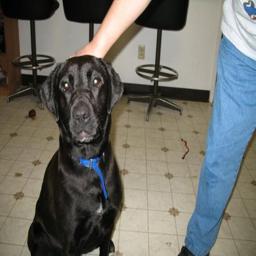
Animal: dogs